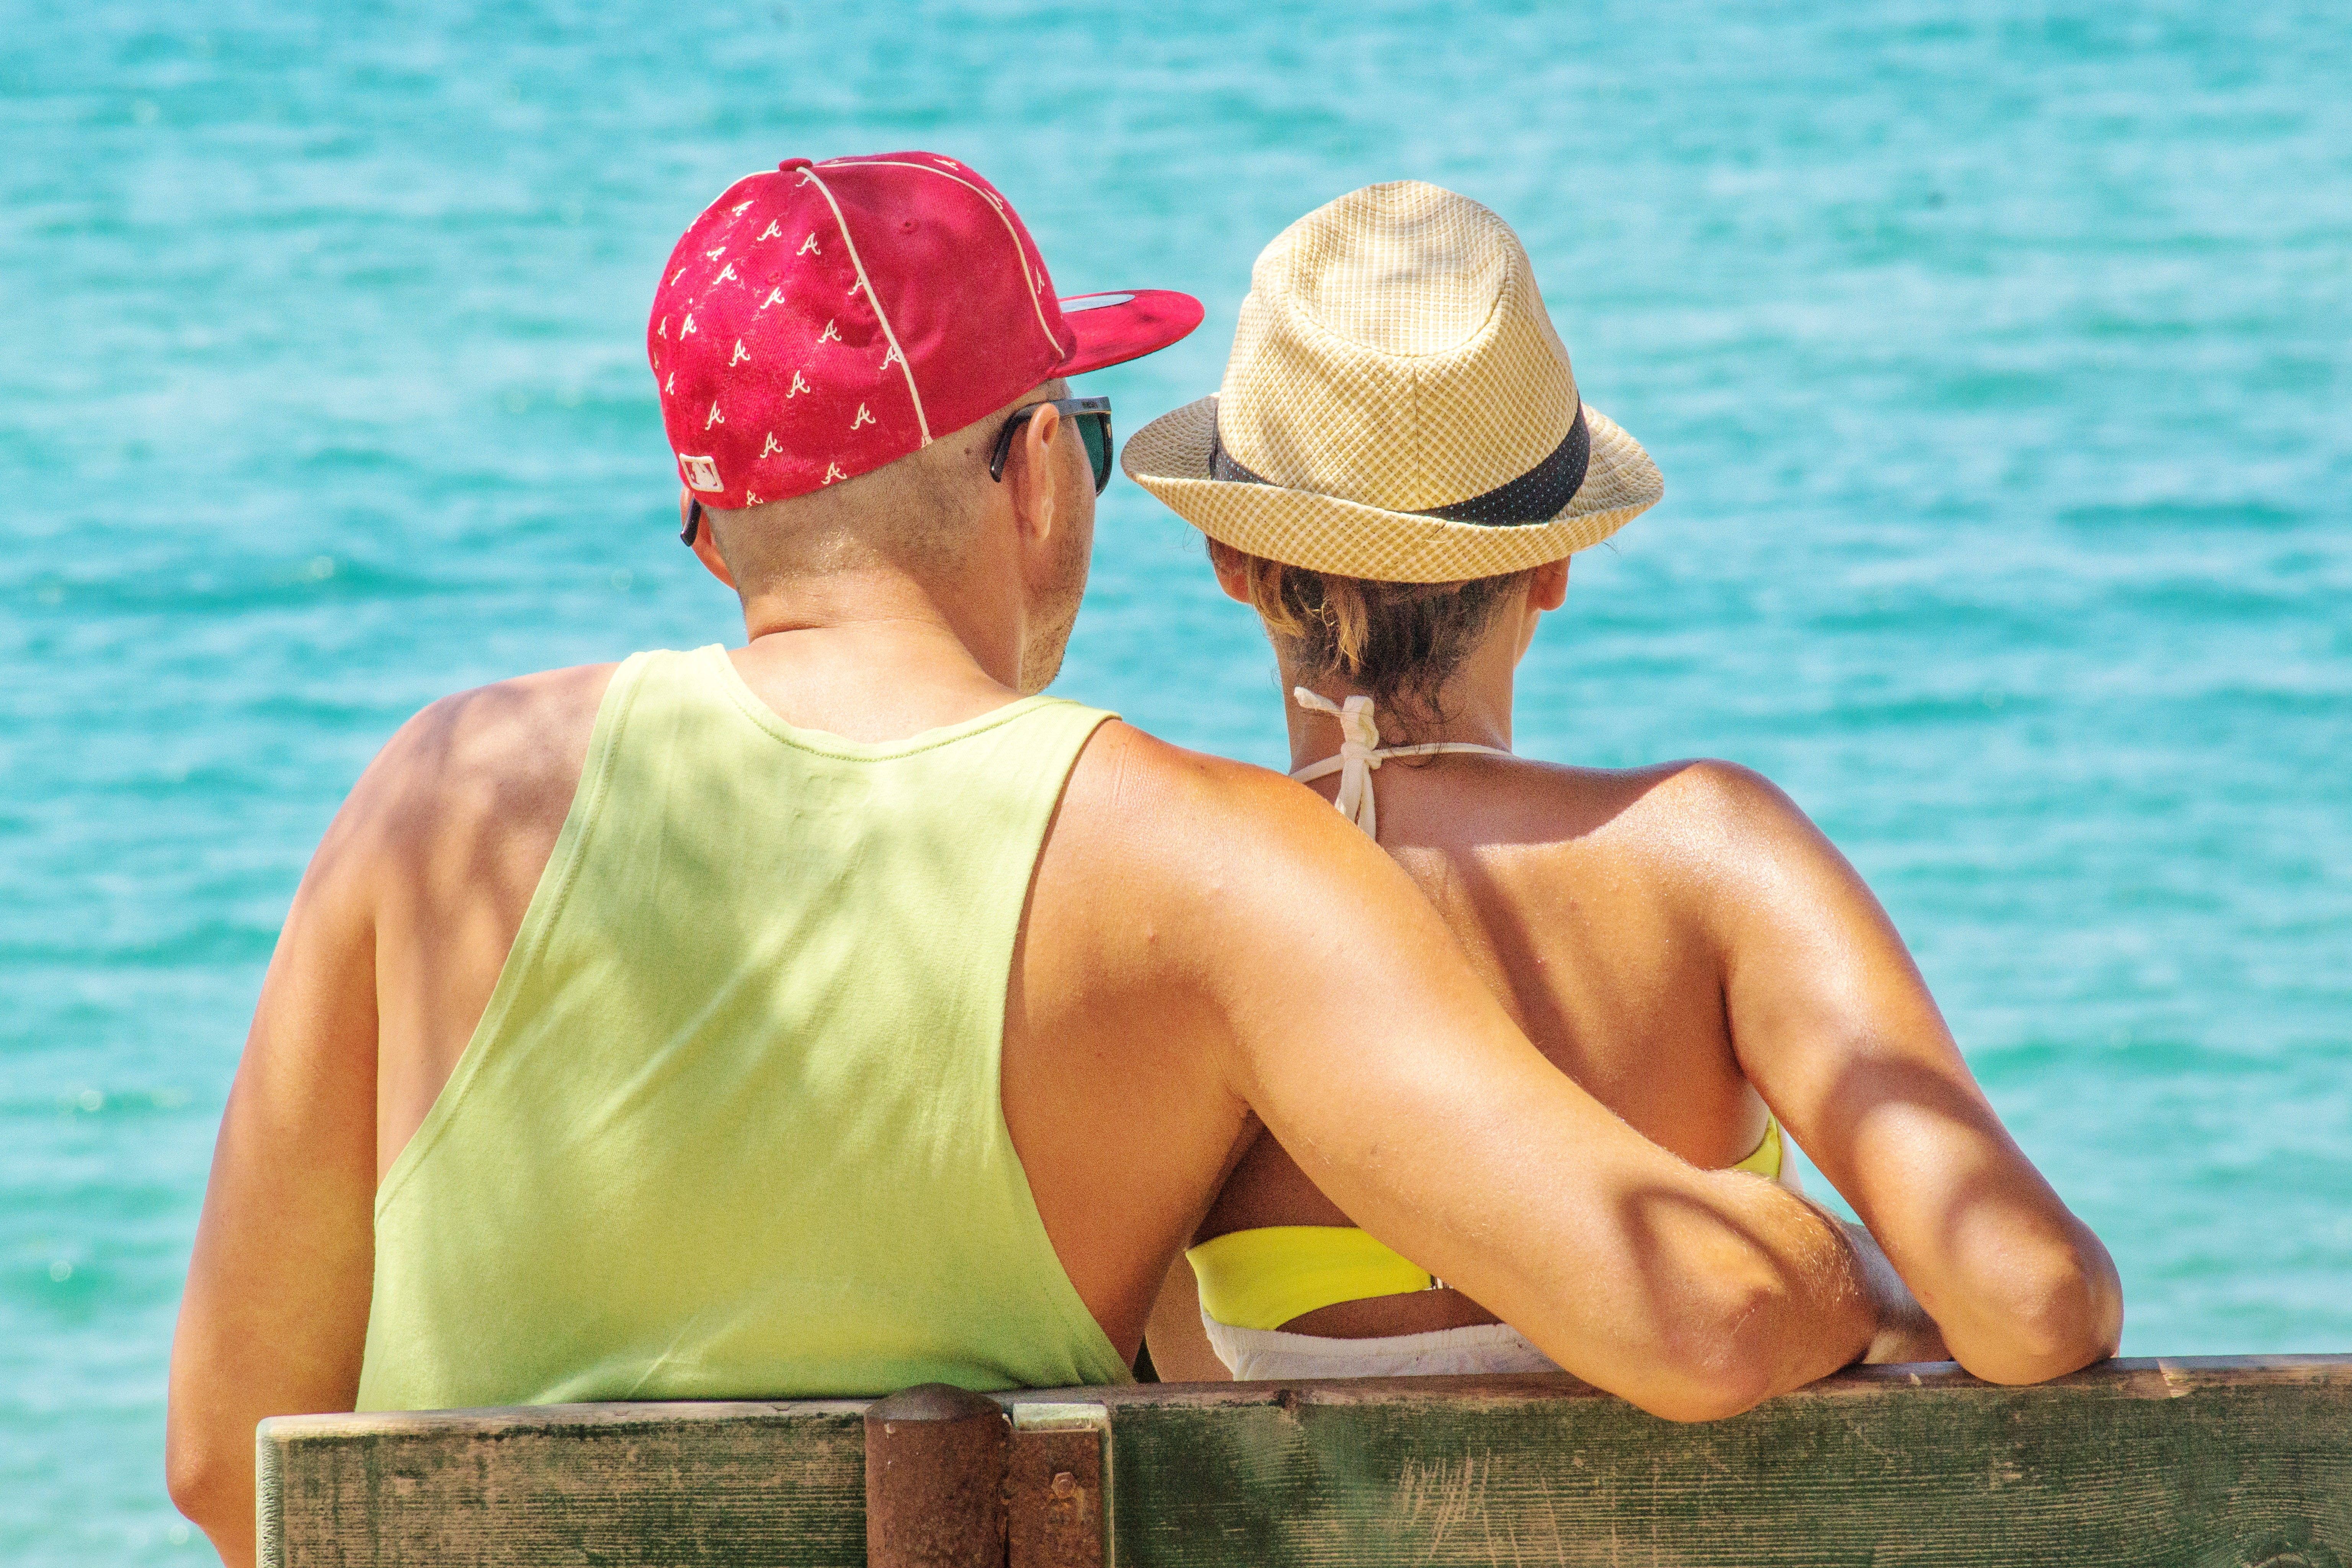
sea, ocean, people, summer, vacation, seaside, young, holiday, couple, romance, romantic, two, clothing, together, leisure, swimming, boyfriend, girlfriend, outdoors, family, happy, relationship, embracing, beach couple, couple by the sea, sun tanning